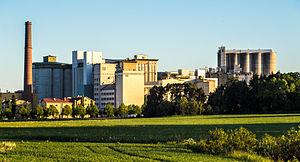
Raisio est une ville de la banlieue nord-ouest de Turku, dans la province de Finlande occidentale et la région de Finlande du Sud-Ouest, elle compte environ 24 000 habitants.
Raisio Oyj est une entreprise finlandaise fabriquant des aliments sains et des aliments pour poissons et dont le siège est à Raisio en Finlande.